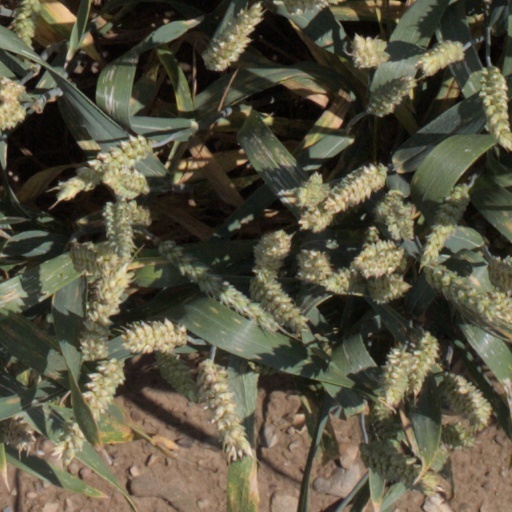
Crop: wheat